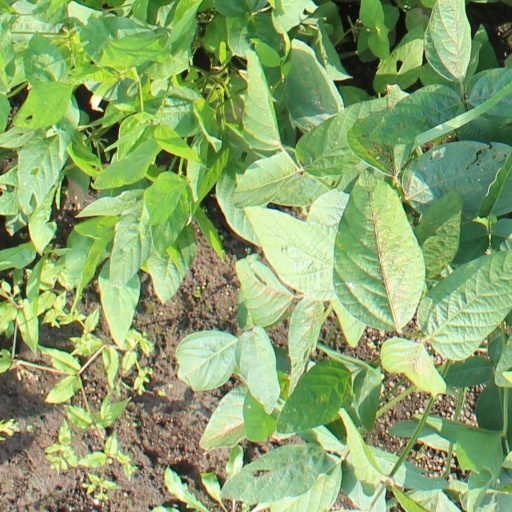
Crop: soybean